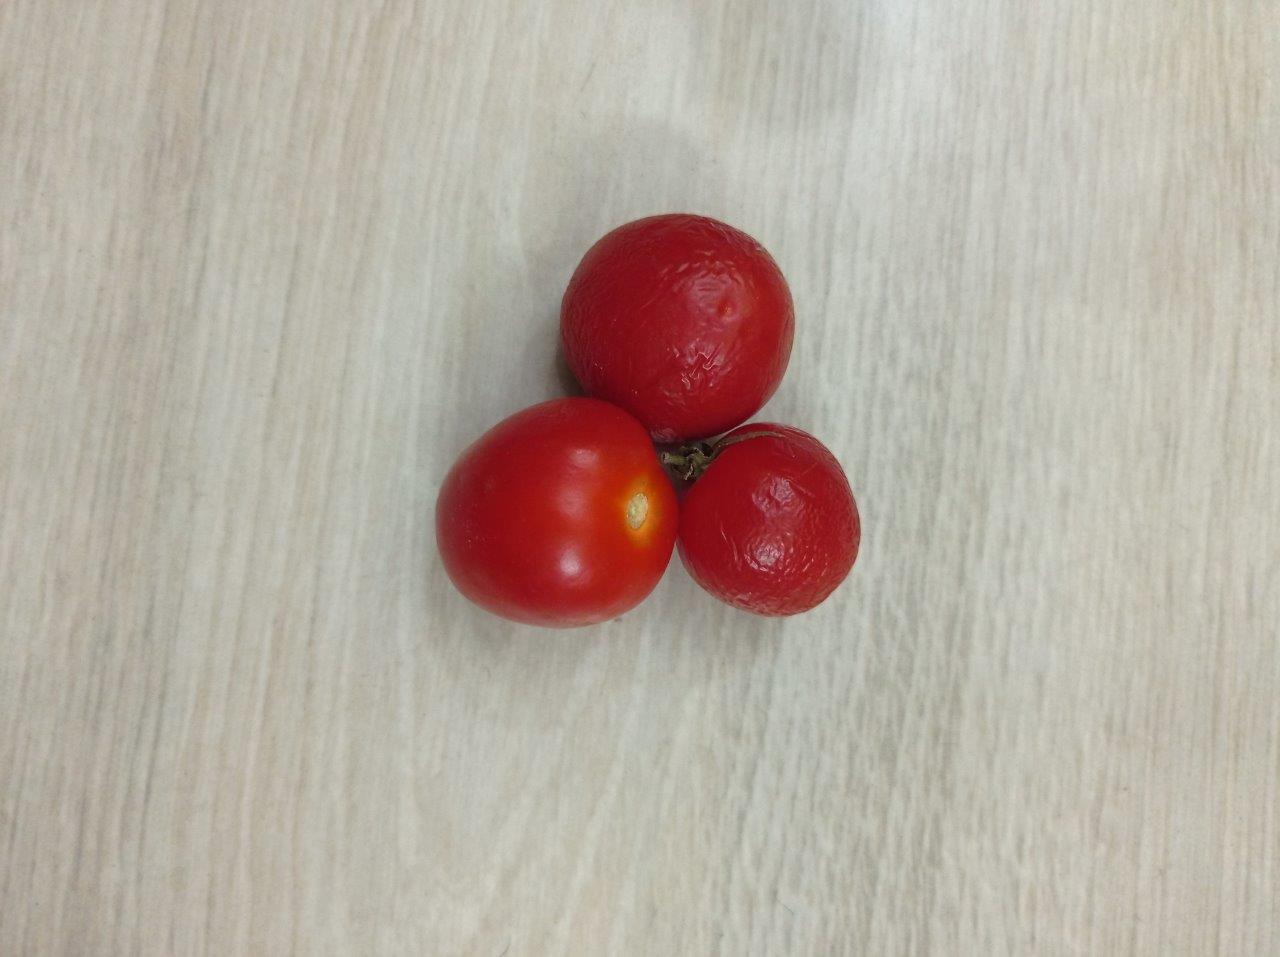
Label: Fresh